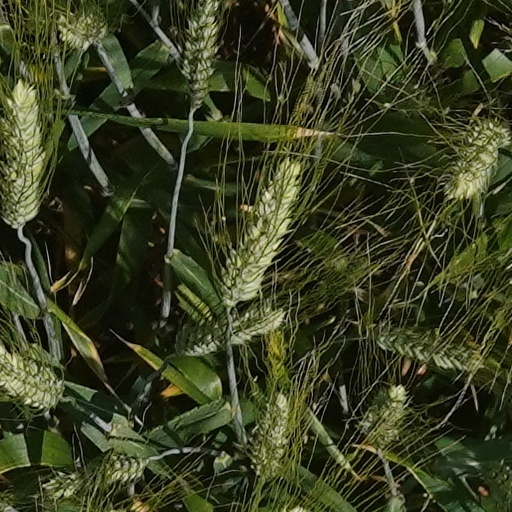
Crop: wheat